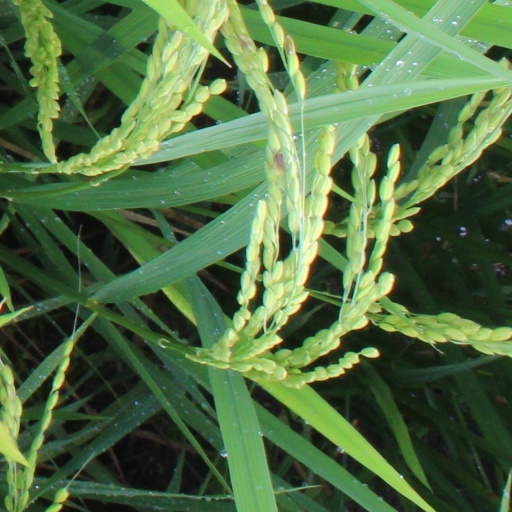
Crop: rice